Berchmanianum

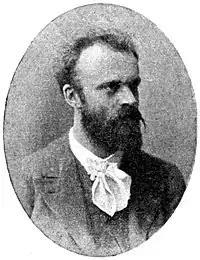
Portrait of the architect, Joseph Cuypers

The Berchmanianum or Collegium Berchmanianum is a former college and residence of the Society of Jesus in the Brakkenstein district of Nijmegen, Netherlands. It was opened in 1929, is a national monument, and is part of Radboud University Nijmegen as the Academic Building Berchmanianum.